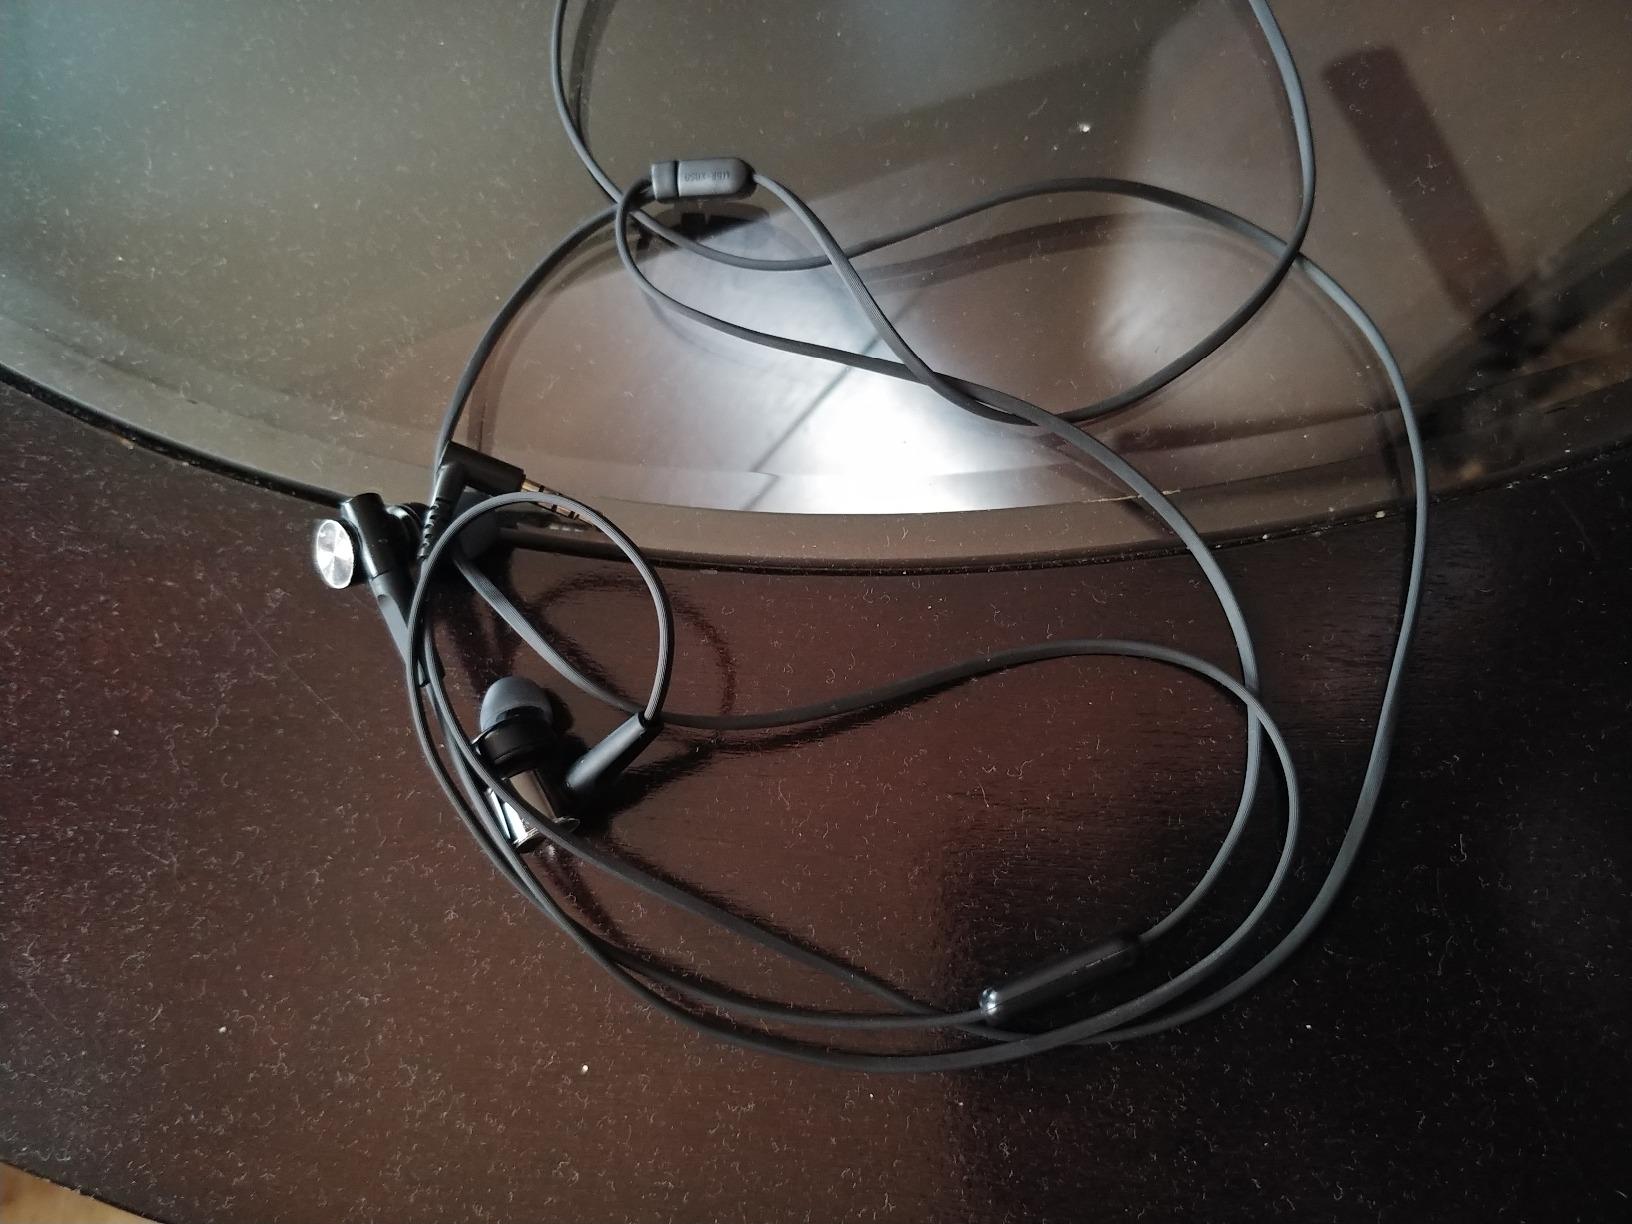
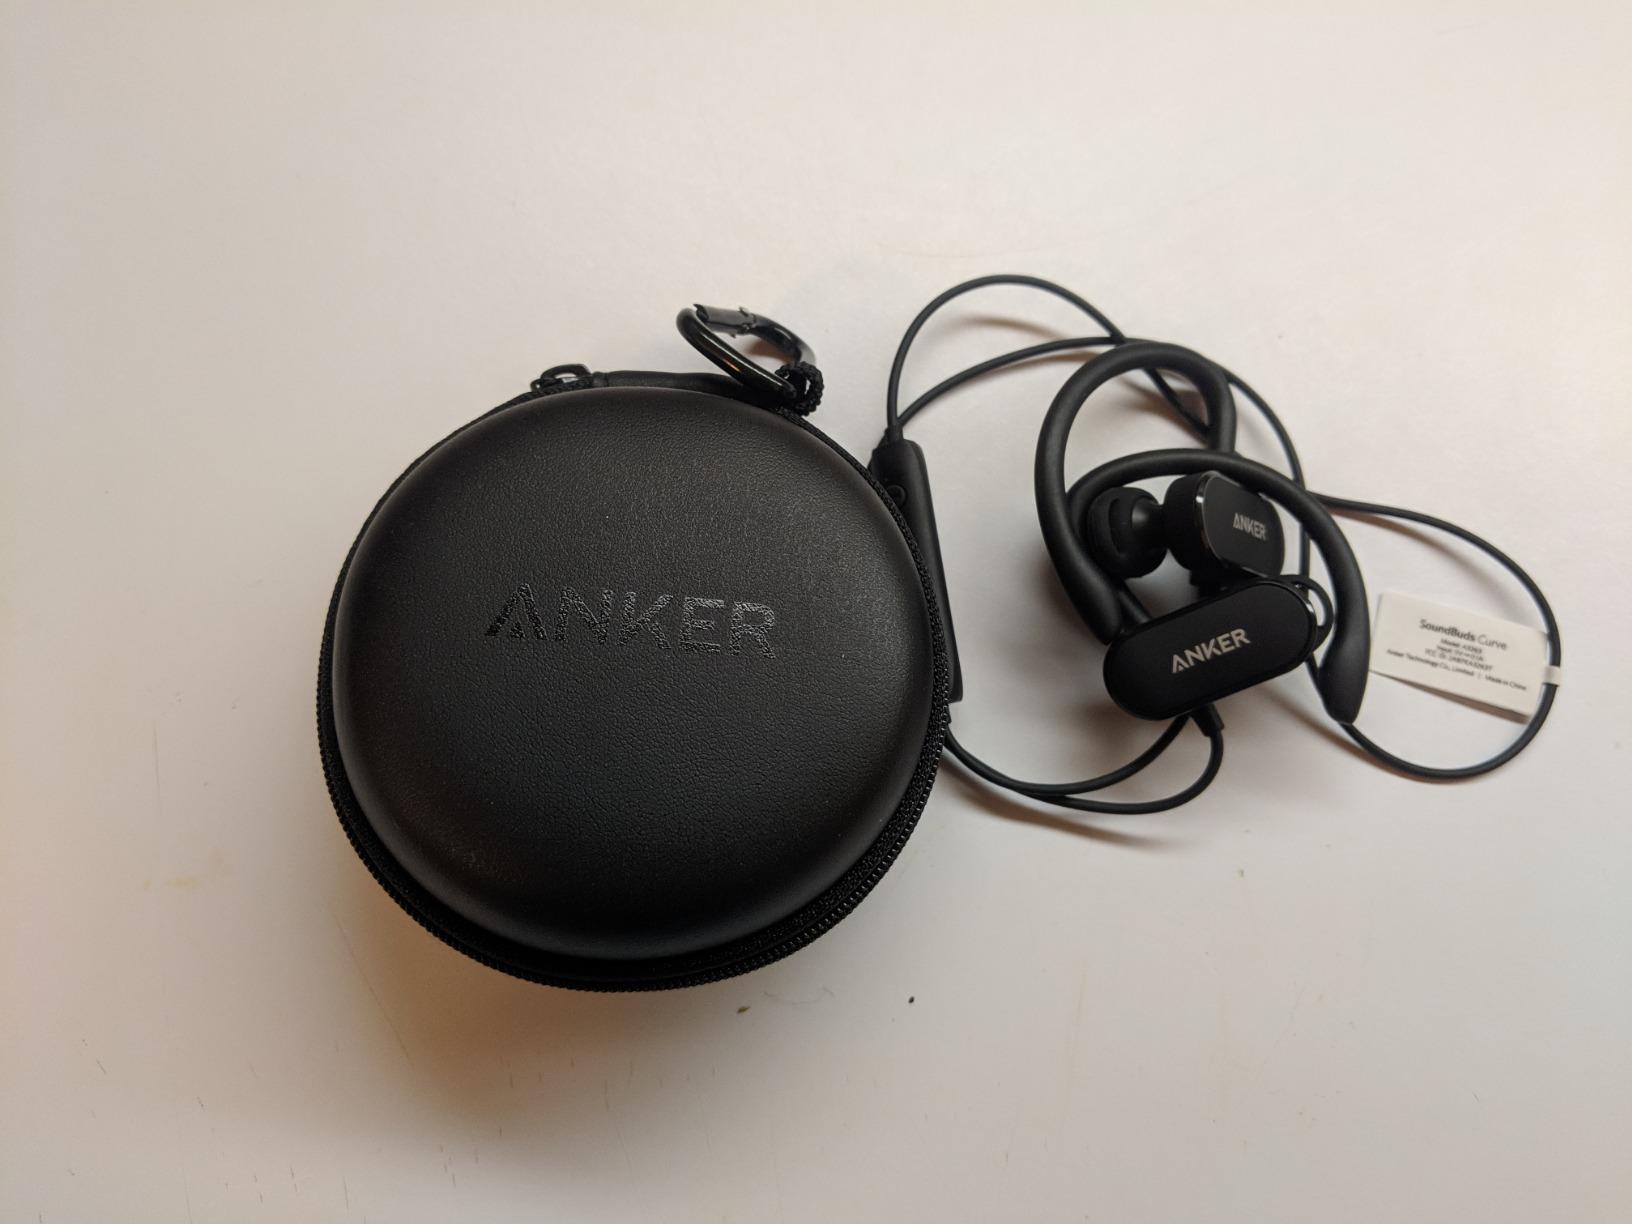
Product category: headphones
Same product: no